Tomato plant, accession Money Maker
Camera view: tilt-top (135 deg); turntable rotation: 180 degrees
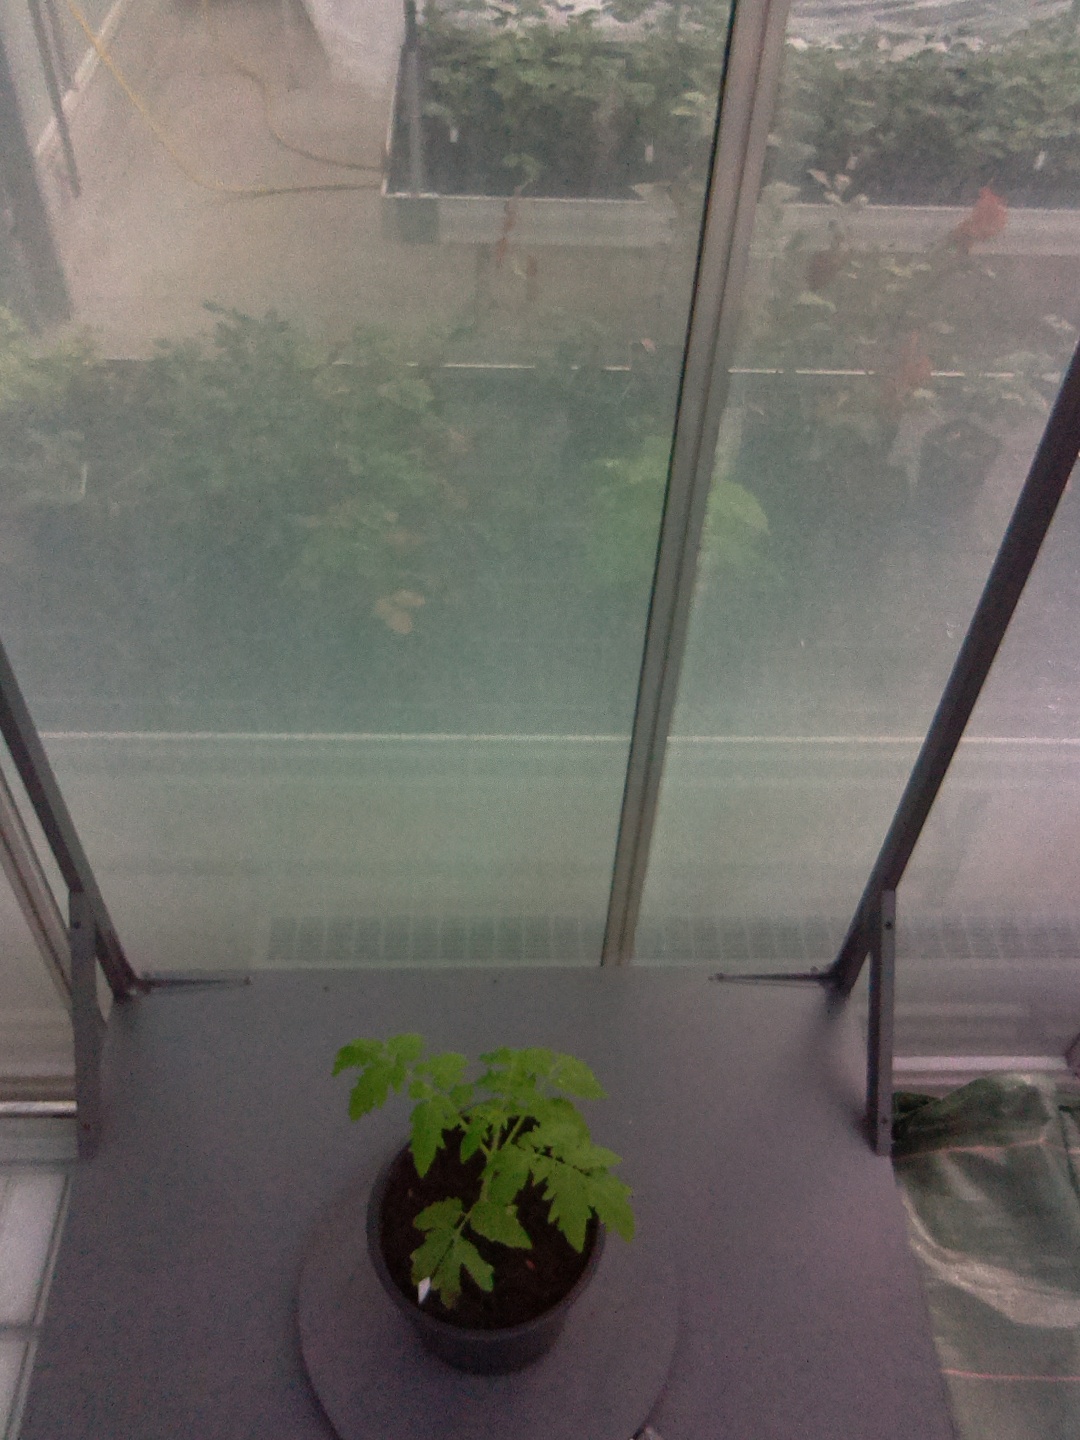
BBCH growth stage 13: 6 of true leaves visible